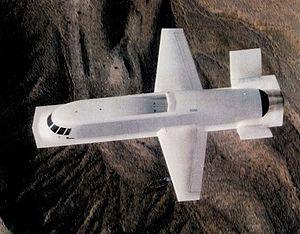
Cet article liste les aéronefs des forces armées des États-Unis. Les prototypes sont généralement préfixés par un « X » et sans nom, tandis que les modèles de pré-série sont généralement précédés d'un « Y ».
Le Tacit Blue est un démonstrateur technologique visant à étudier la furtivité, et un radar de détection de cibles au sol à faible chance d'interception. Il a été construit par Northrop afin de tester les technologies qui seront utilisées sur le B-2, sur l'E-8 Joint STARS et sur le missile AGM-137 TSSAM. Il est considéré comme l'un des démonstrateurs les plus réussis ayant été financés.